Psychic Ills

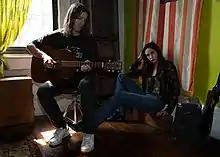
Liz Hart & Tres Warren

Psychic Ills are an American experimental rock/psychedelic rock band from New York City, consisting of Tres Warren (vocals/guitar; 1978-2020), Elizabeth Hart (vocals/bass), Adam Amram, Jon Catfish Delorme, and Brent Cordero. They formed in 2003, and have released five albums, one compilation, four EPs and a number of singles. The band was signed to The Social Registry from 2005 to 2010. Since then its albums have been released by Sacred Bones Records.